Lives of Omission

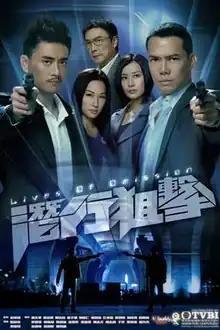
Official poster

Lives of Omission is a 2011 Hong Kong action crime thriller television series produced by TVB under executive producer Chong Wai-kin. The drama is a spin-off of TVB's successful television crime drama "E.U." and a distant sequel to the 2009 film "Turning Point", and stars Michael Tse reprising his role as "Laughing Gor." "Lives of Omission" premiered on 1 August 2011 and ended on 9 September 2011 with a total of 30 episodes. It is Hong Kong's second highest-rating serial drama of 2011, and won Best Drama at the 2011 TVB Anniversary Awards.